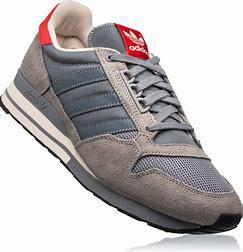
Brand: Adidas
Model: ZX 500